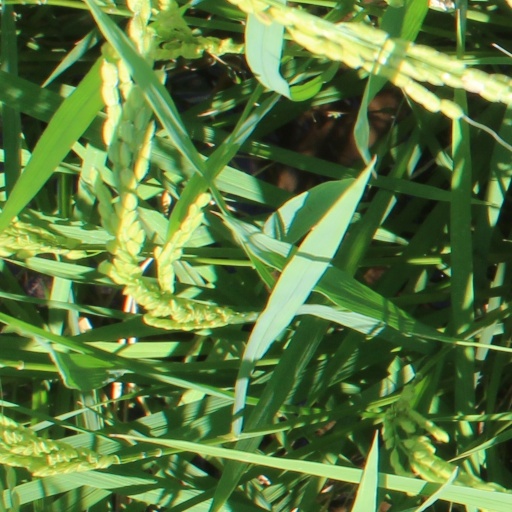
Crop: rice